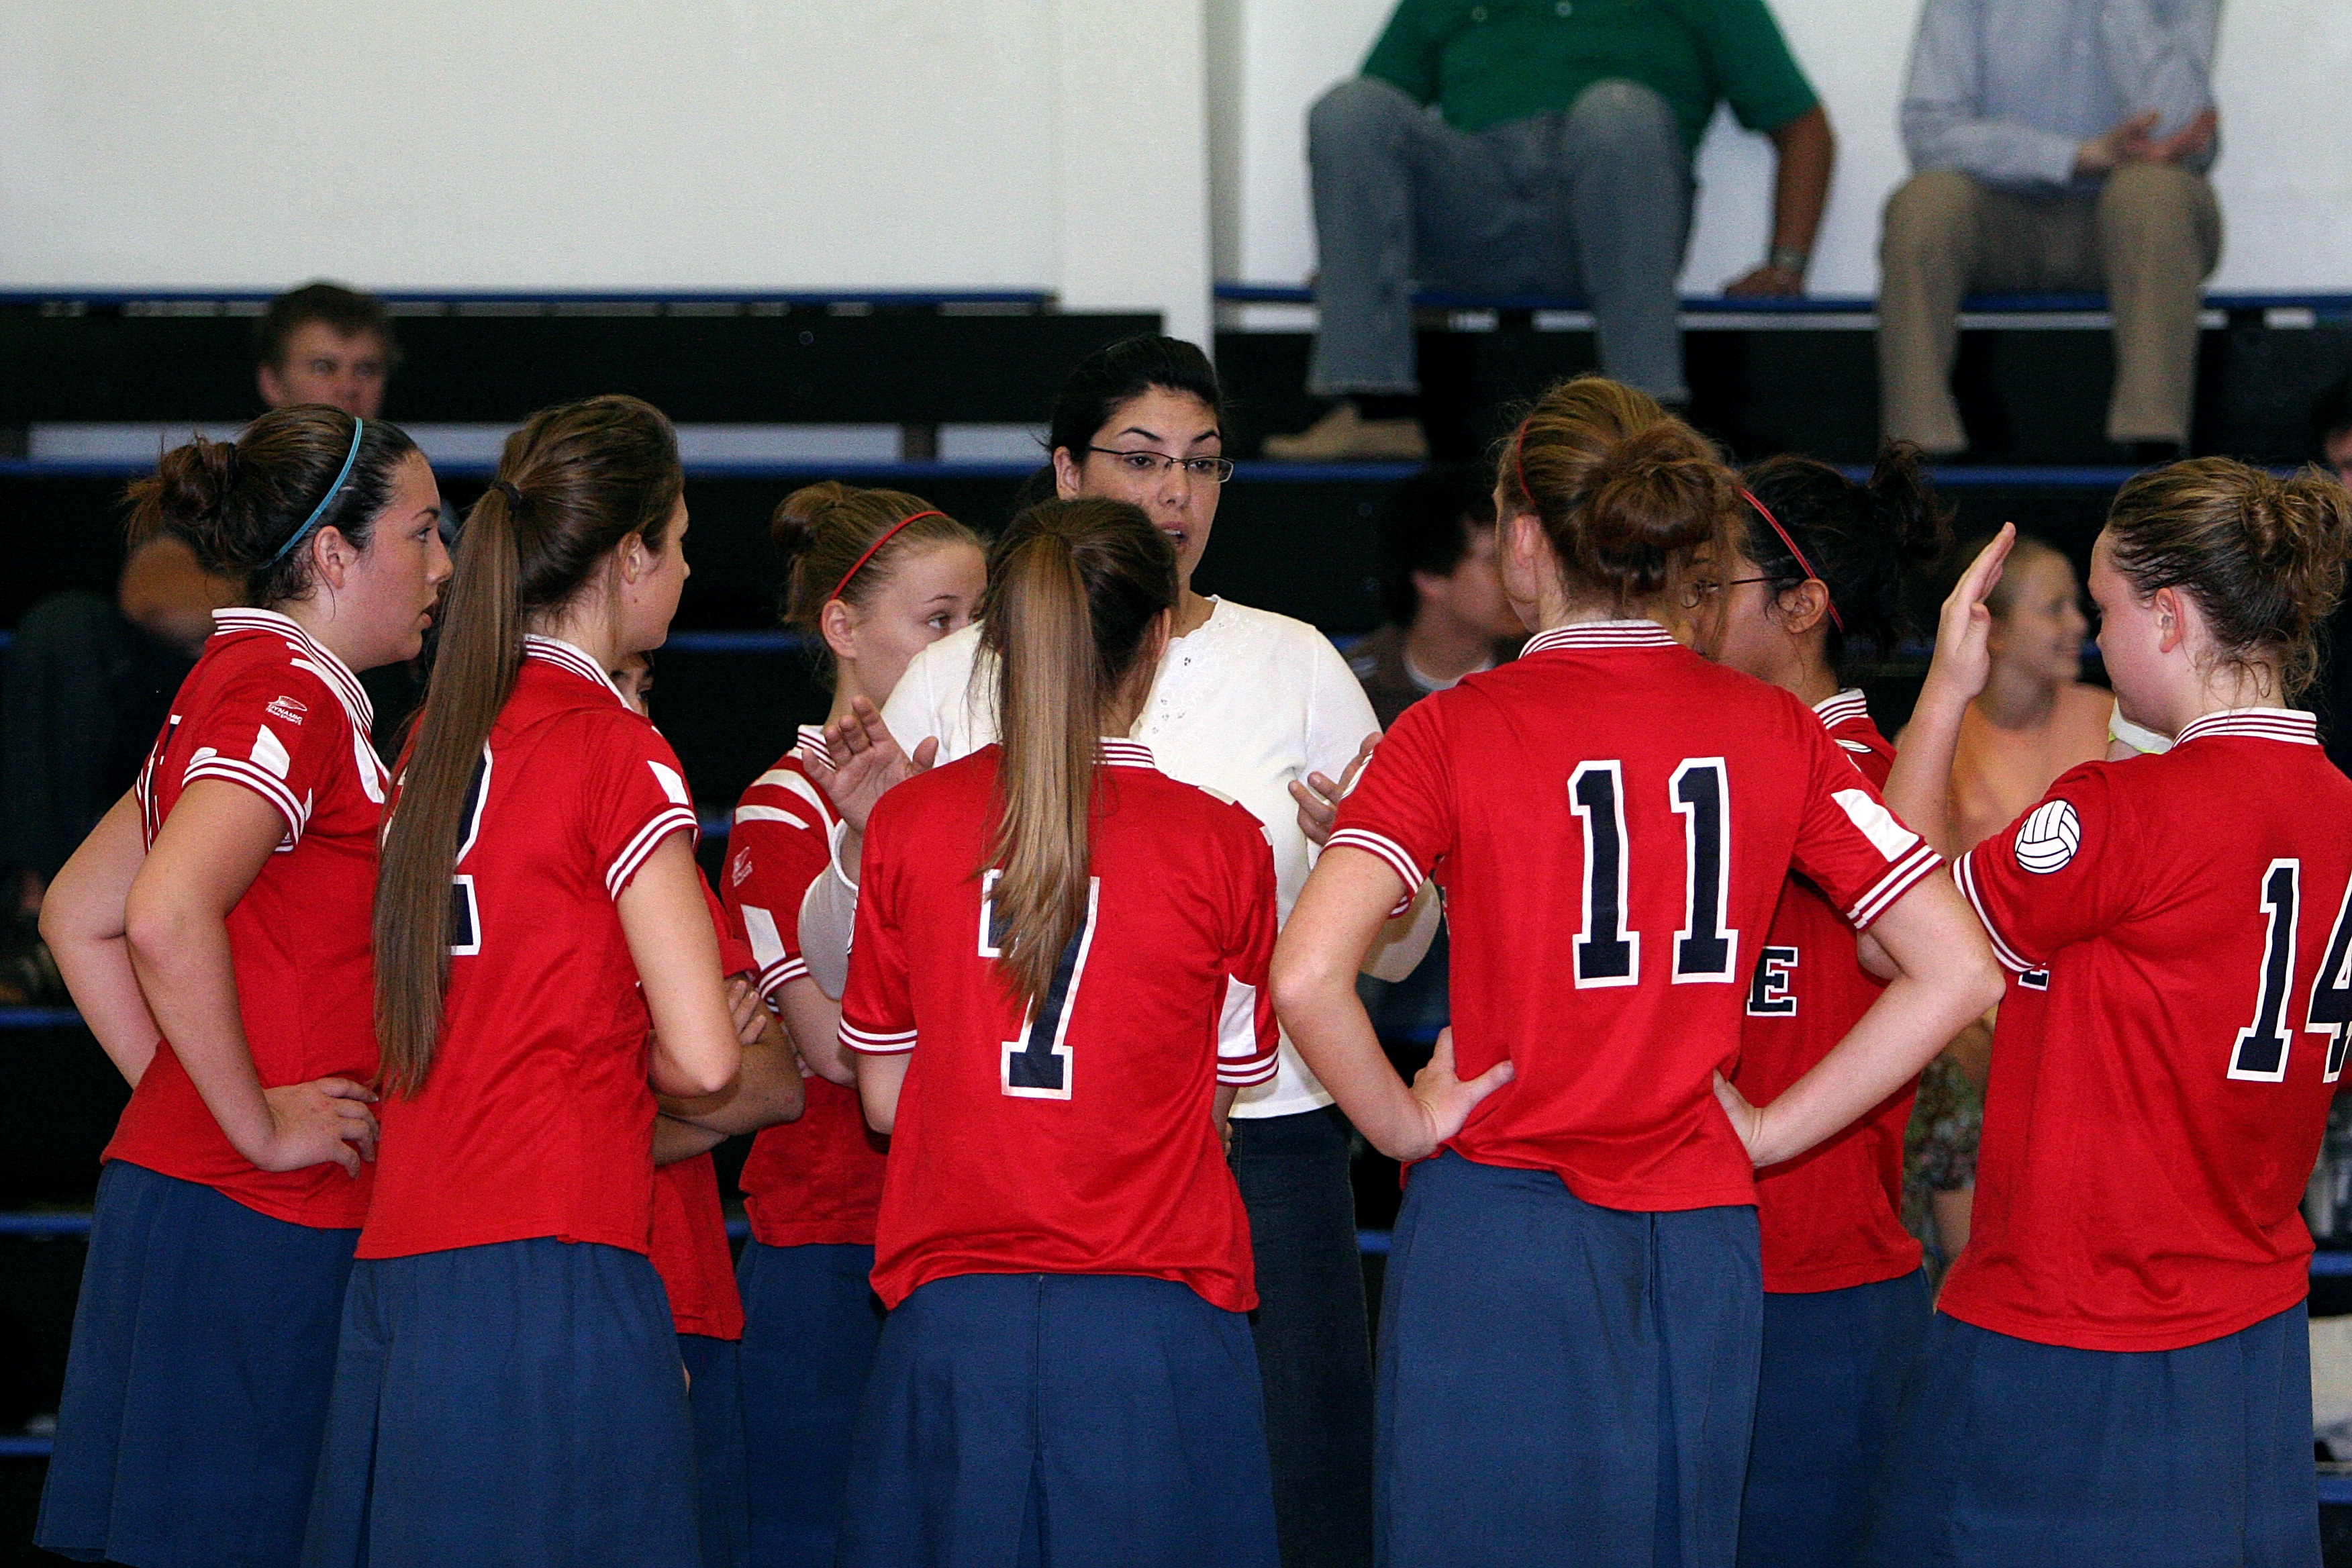
people, sport, game, young, red, cheering, musician, gym, teenager, competition, team, sports, school, championship, leadership, leader, coach, tournament, coaching, volleyball, communicate, pep talk, mentor, gymnasium, volleyball team, motivate, encourage, competition event, involvement